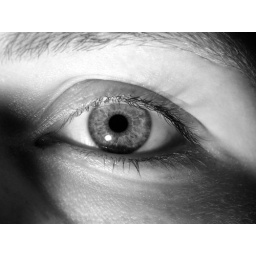
My eye in black and white